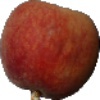
Label: Peach 1